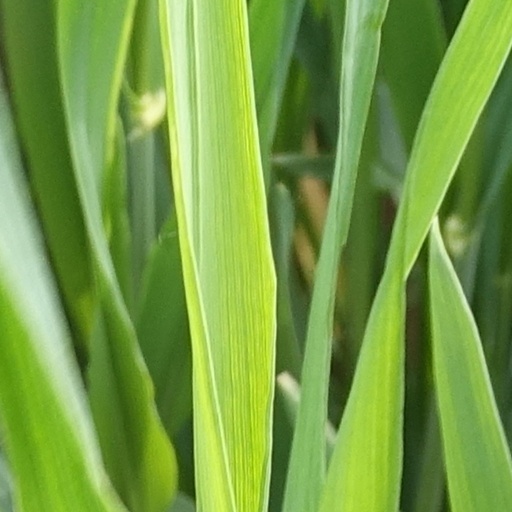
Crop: wheat